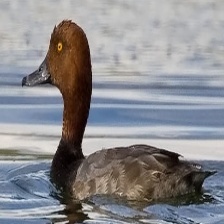
Species: RED HEADED DUCK
Scientific name: AYTHYA AMERICANA
ImageNet parent category: drake